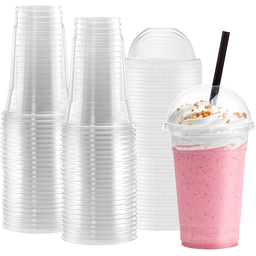
Label: plastic